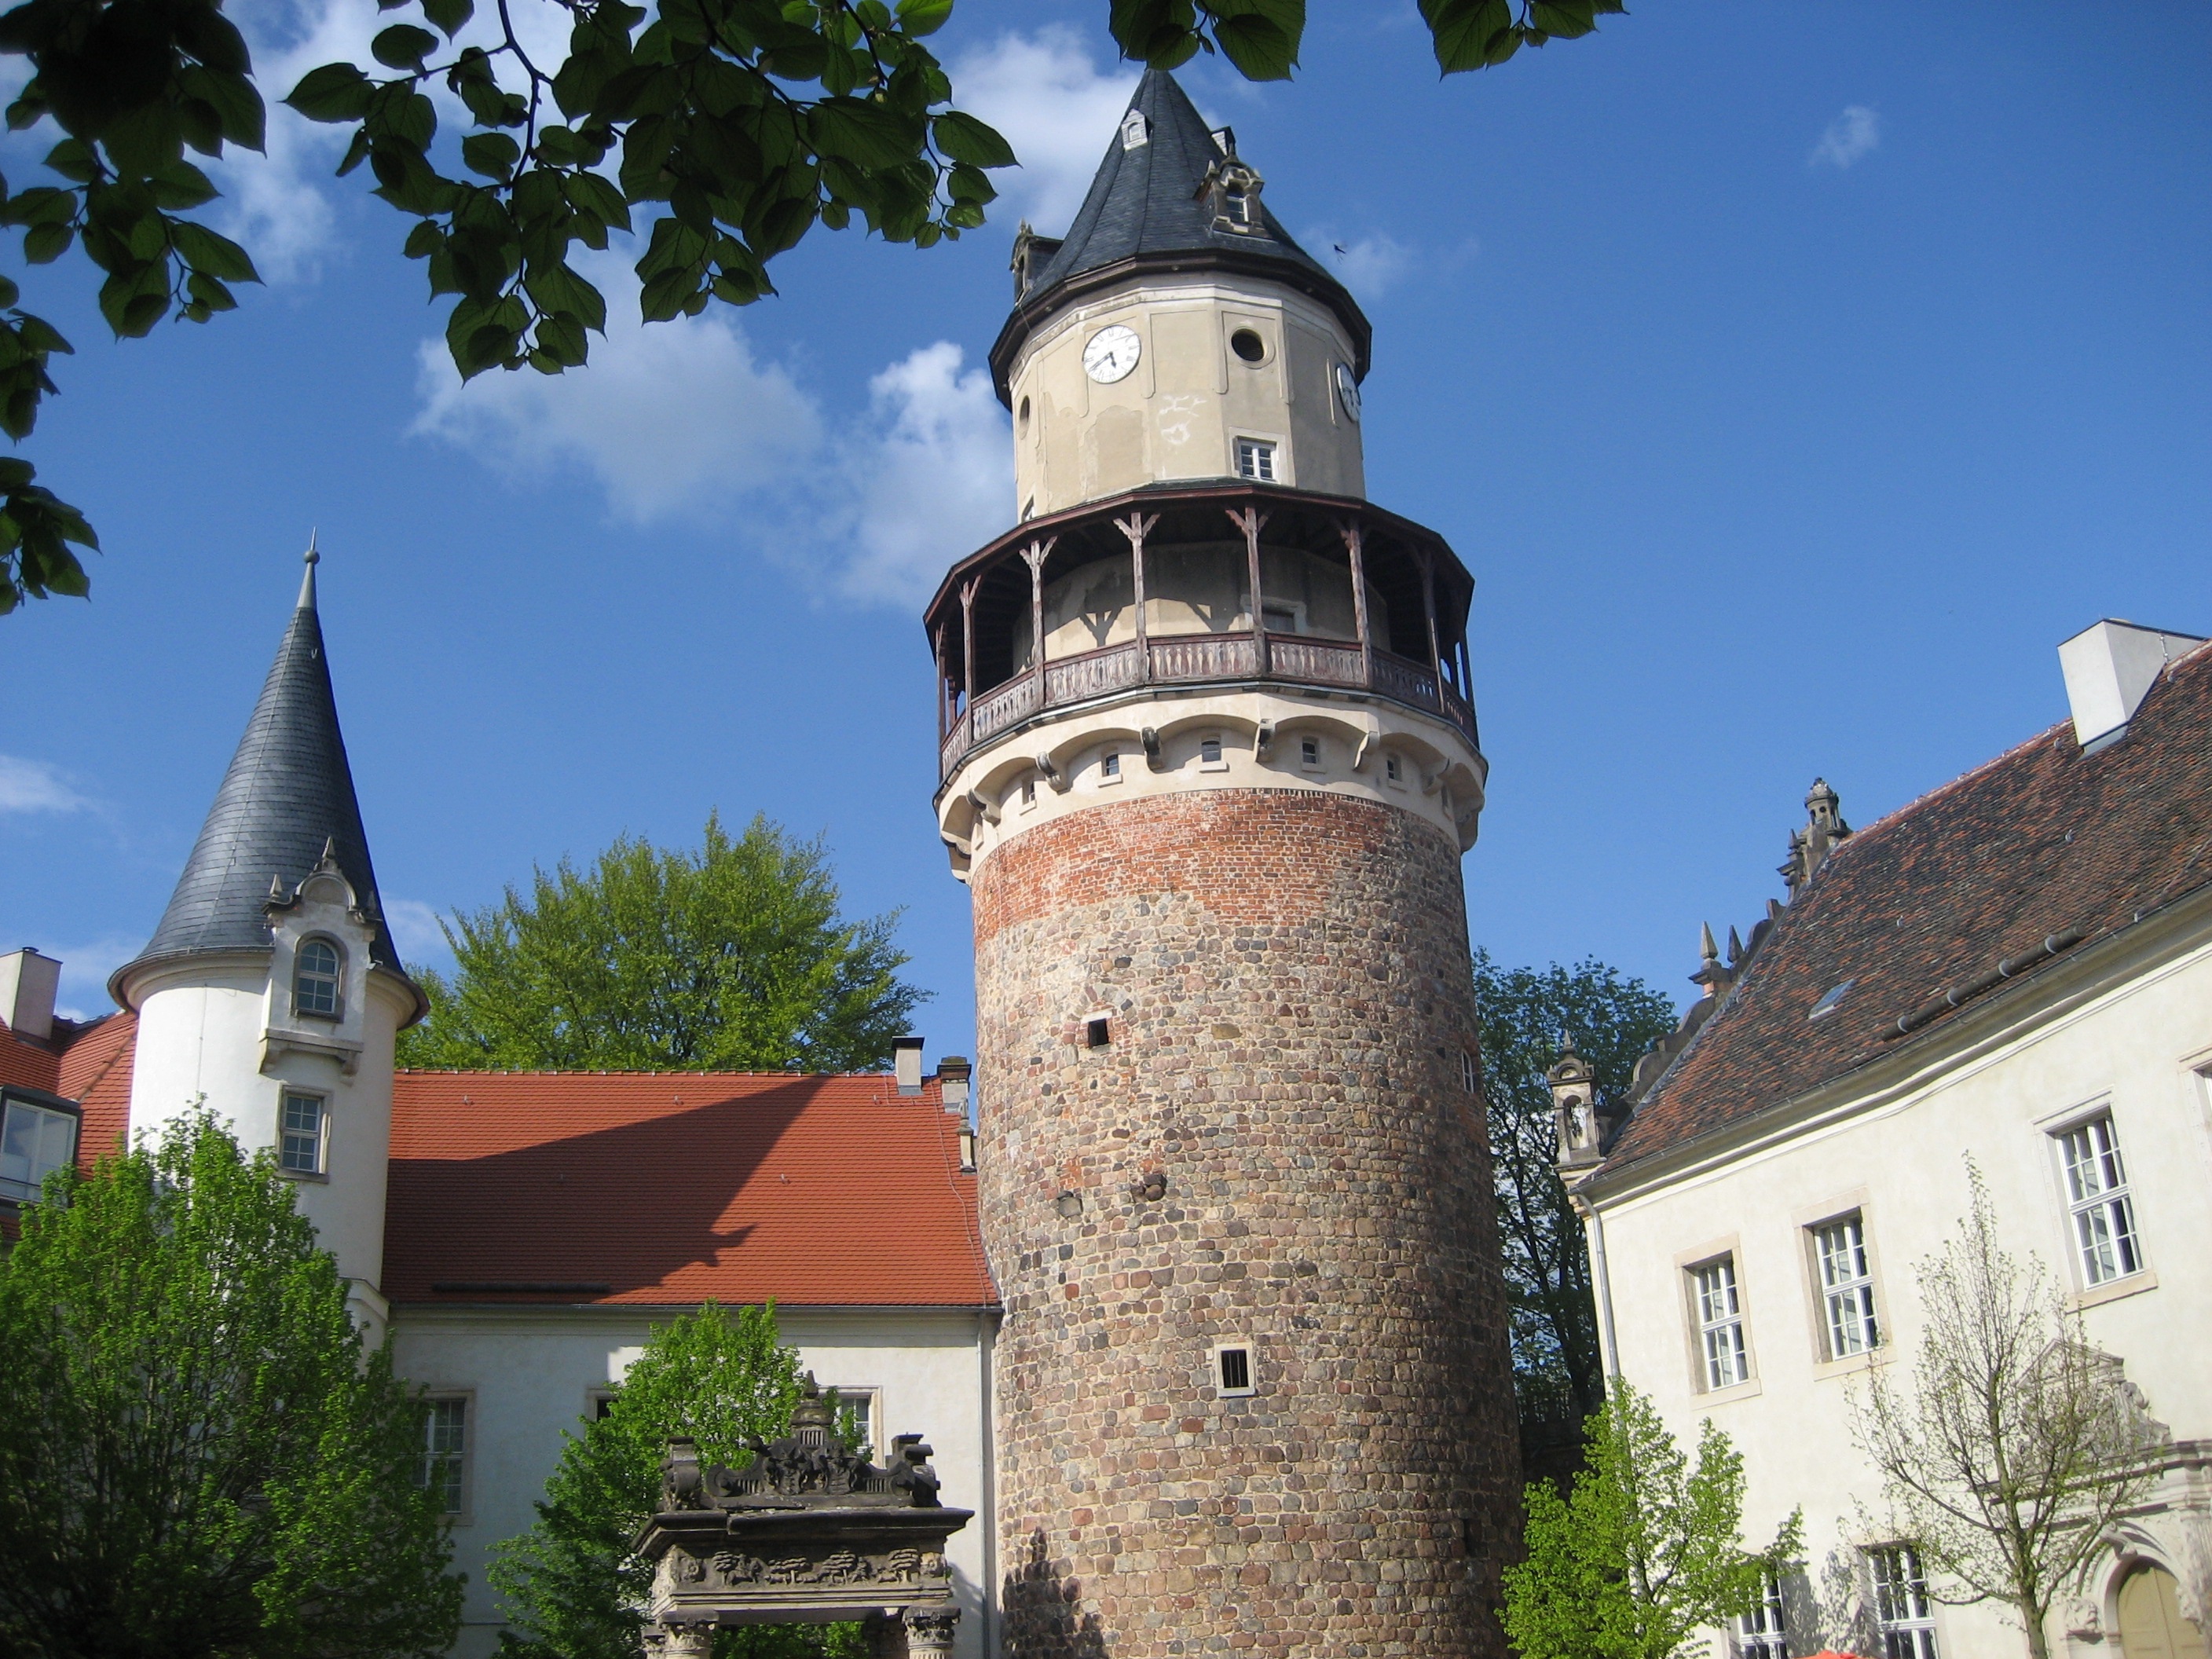
architecture, building, chateau, tower, castle, bell tower, medieval, monastery, pointed castle